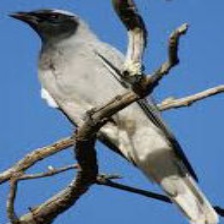
Species: GREY CUCKOOSHRIKE
Scientific name: CORACINA CAESIA